Erin go Bragh GAA

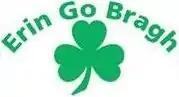
Erin go Bragh's first crest, 1986–2008

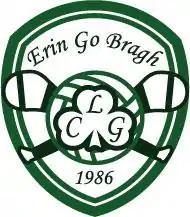
Erin go Bragh's new crest, 2008

With the club going from strength to strength in underage and Junior level since their arrival in the Clonee, Littlepace/Castaheaney are in 2008 it was decided that the club needed a new crest To this end they held a competition for the children in the local primary school where they had to design a crest for their local GAA club. The competition was won by nine-year-old Kieran Murray.